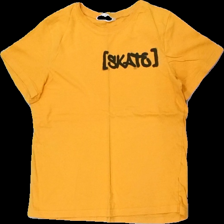
View: front
Type: T-shirt
Category: Children
Brand: H&M
Colors: Orange, Black
Material: 100% cotton
Pattern: Other
Cut: Regular
Size: 146
Season: All
Damage location: top right
Damage 2 location: middle center
Damage 3 location: middle right
Price range: 50-100
Recommended usage: Reuse
Description: orange t-shirt med text